Describe the emotion expressed in this image:  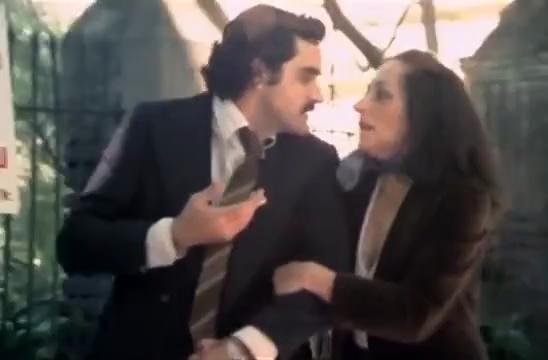
This person displays Suffering, valence and arousal with low intensity.